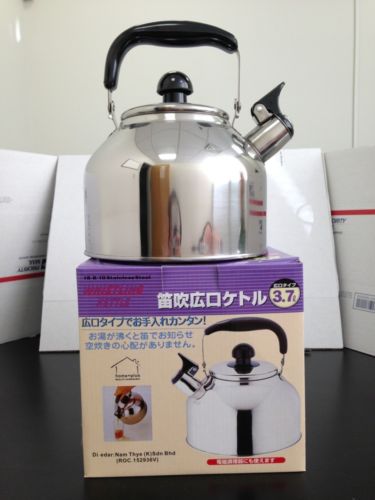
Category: kettle